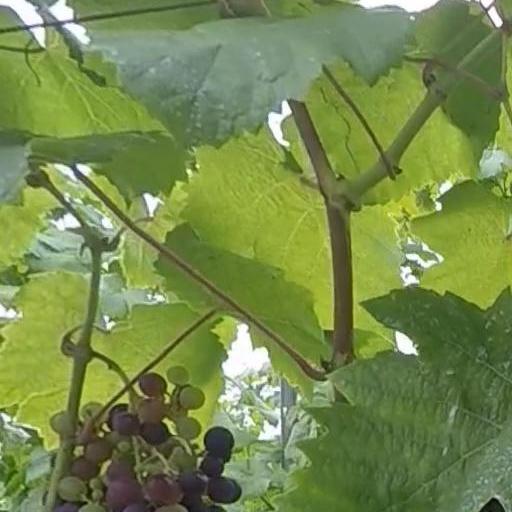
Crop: grape